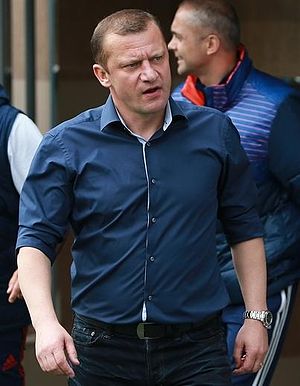
Dorinel Munteanu
Dorinel Ionel Munteanu er en tidligere rumænsk fodboldspiller, der spillede som midtbanespiller hos en lang række europæiske klubber, samt for Rumæniens landshold. Af hans klubber kan blandt andet nævnes Dinamo Bukarest og Steaua Bukarest i hjemlandet, samt de tyske klubber 1. FC Köln og VfL Wolfsburg.